Rachel McAdams

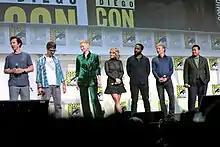
Benedict Cumberbatch, Scott Derrickson, Tilda Swinton, McAdams, Chiwetel Ejiofor, Mads Mikkelsen and Benedict Wong at San Diego Comic-Con for "Doctor Strange" (2016)

In 2015, McAdams starred with Michael Keaton, Mark Ruffalo and Stanley Tucci as journalist Sacha Pfeiffer in Tom McCarthy's "Spotlight", a drama about the child-abuse scandal in Boston's Catholic Church. To prepare for her role, McAdams spent time with Pfeiffer. The film garnered critical acclaim and won the Academy Award for Best Picture. Though Justin Chang of "Variety" felt McAdams imbued her character with "sensitivity and grit", he was nonetheless surprised by her subsequent Academy Award nomination: "[The performance] has the sort of fine-grained subtlety that voters too rarely notice. Take another look at that scene in which she gently, skillfully encourages an abuse survivor to lay bare his most lacerating secrets—a small master class in how the simple act of listening can become a conduit for compassion." For her role, McAdams received nominations for the Academy Award for Best Supporting Actress, Critics' Choice Movie Award for Best Supporting Actress and Screen Actors Guild Award nominations in the categories of Outstanding Actress in a Supporting Role and Outstanding Cast in a Motion Picture.